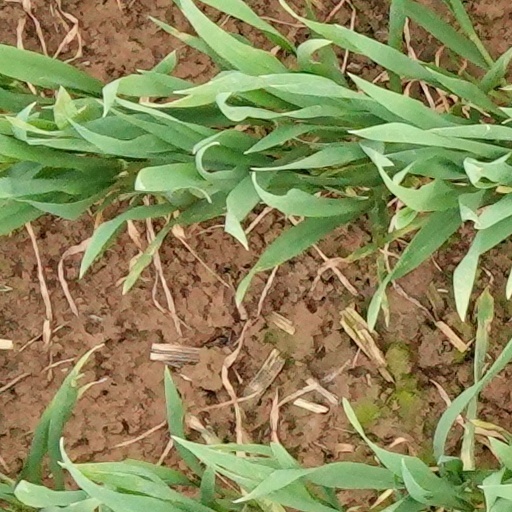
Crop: wheat